Decauville railway at Diégo Suarez

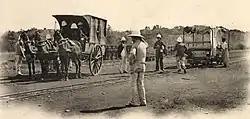
Postal horse cart from Sakaramy to Camp d’Ambre

Construction of the initially long track was carried out by civilian entrepreneurs from Antsirane under the direction of engineer-captain Fénéon. Initially, the track was not ballasted, which excluded the use of a locomotive. The track was partly owned by the military administration and partly by private entities. Rails were laid onto the quays in the harbour, leading to various warehouses. The line was completed in 1904 to Sakaramy with a length of . The originally planned long extension to the military barracks at Camp d'Ambre in Joffreville at an altitude of about above sea level was never built.